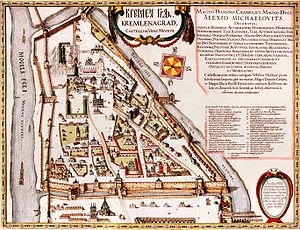
Kreml (Moskva)
Kreml i Moskva er et historisk fæstningsværk midt i Ruslands hovedstad Moskva, med udsigt til Moskvafloden i syd, Vasilij-katedralen og Den Røde Plads Alexanderhaven. Kreml blev optaget på UNESCOs verdensarvsliste i 1990 i henhold til kriterierne i, ii, iv, vi Moskva Kreml er den mest kendte Kreml og består af fire paladser, fire katedraler, omringet af Kremlmuren med Kremltårnet. Komplekset repræsenterer samtidig den russiske og tidligere sovjetiske politiske magt, og er residens for den russiske præsident.